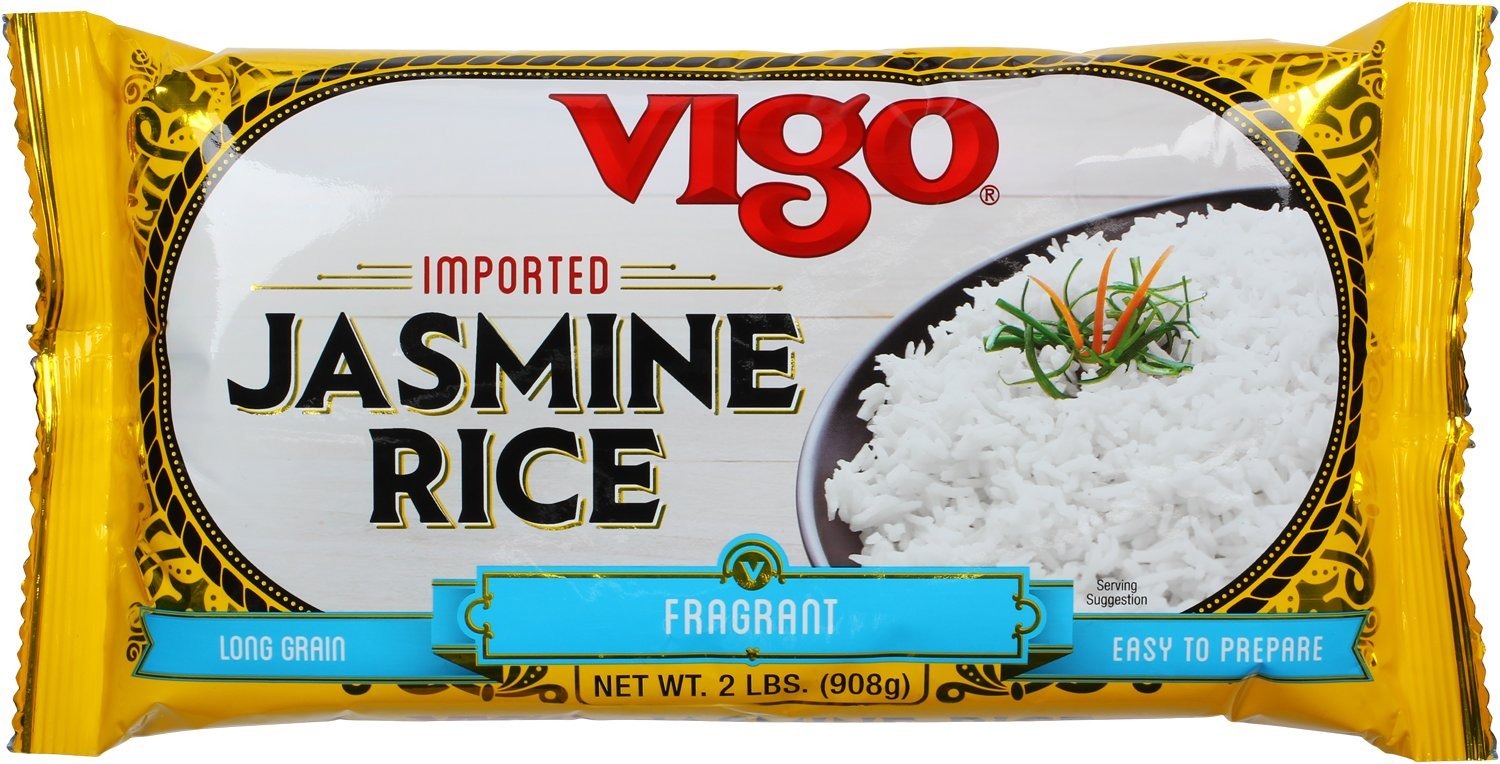
Item Name: Vigo Jasmine Rice, 2 Pound (Pack of 6)
Bullet Point 1: Imported from Thailand
Bullet Point 2: Wonderfully aromatic rice with a sweet and nutty flavor
Bullet Point 3: Perfect compliment for spicy Thai food
Bullet Point 4: Cooks up fluffy and flavorful in under 25 minutes
Bullet Point 5: Great complement to your favorite recipes
Value: 192.0
Unit: Ounce

Price: 56.79